Discovery and development of cephalosporins

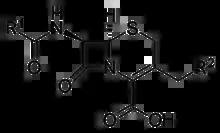
The basic structure of first generation cephalosporins

First generation cephalosporins were the first cephalosporins on the market. They have good antimicrobial activity against gram-positive bacteria but limited activity against gram-negative species. The chemical structures of the first generation cephalosporins are fairly simple. As an example three drugs from this class (cefalexin, cefradine and cefadroxil) all have a single methyl group at position C-3. The common side groups at C-3 for first class cephalosporins are small uncharged groups like methyl. The methyl group at position C-3 gives low affinity for common PBP which can in part explain the relatively low activity of these first drugs. Cefaclor however has a Cl group at position C-3 which gives it better binding to PBP and thus better antimicrobial activity. There is not an agreement on classifying cefaclor as a first generation cephalosporin because of the Cl group at the C-3 position and therefore its improved activity, but it is often classified as such because of its C-7 side chain which is more related to the first generation than the second. All of the first generation cephalosporins have an α-amino group at position C-7. This structure makes them vulnerable to hydrolysis by β-lactamases.